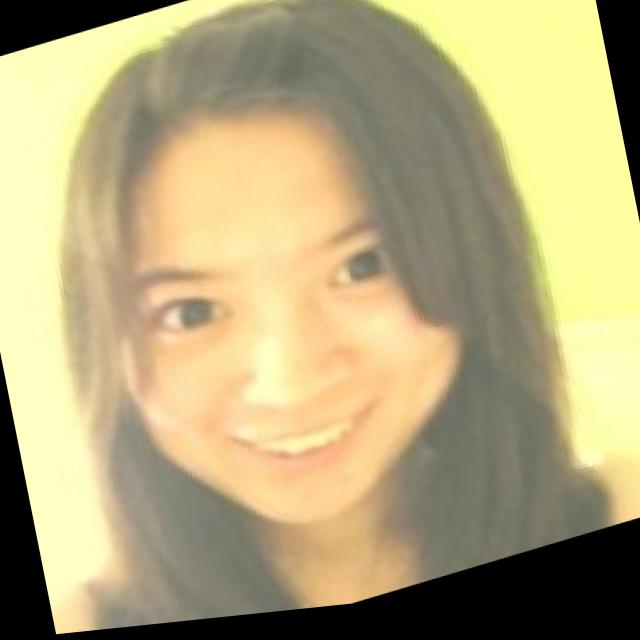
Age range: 21-44